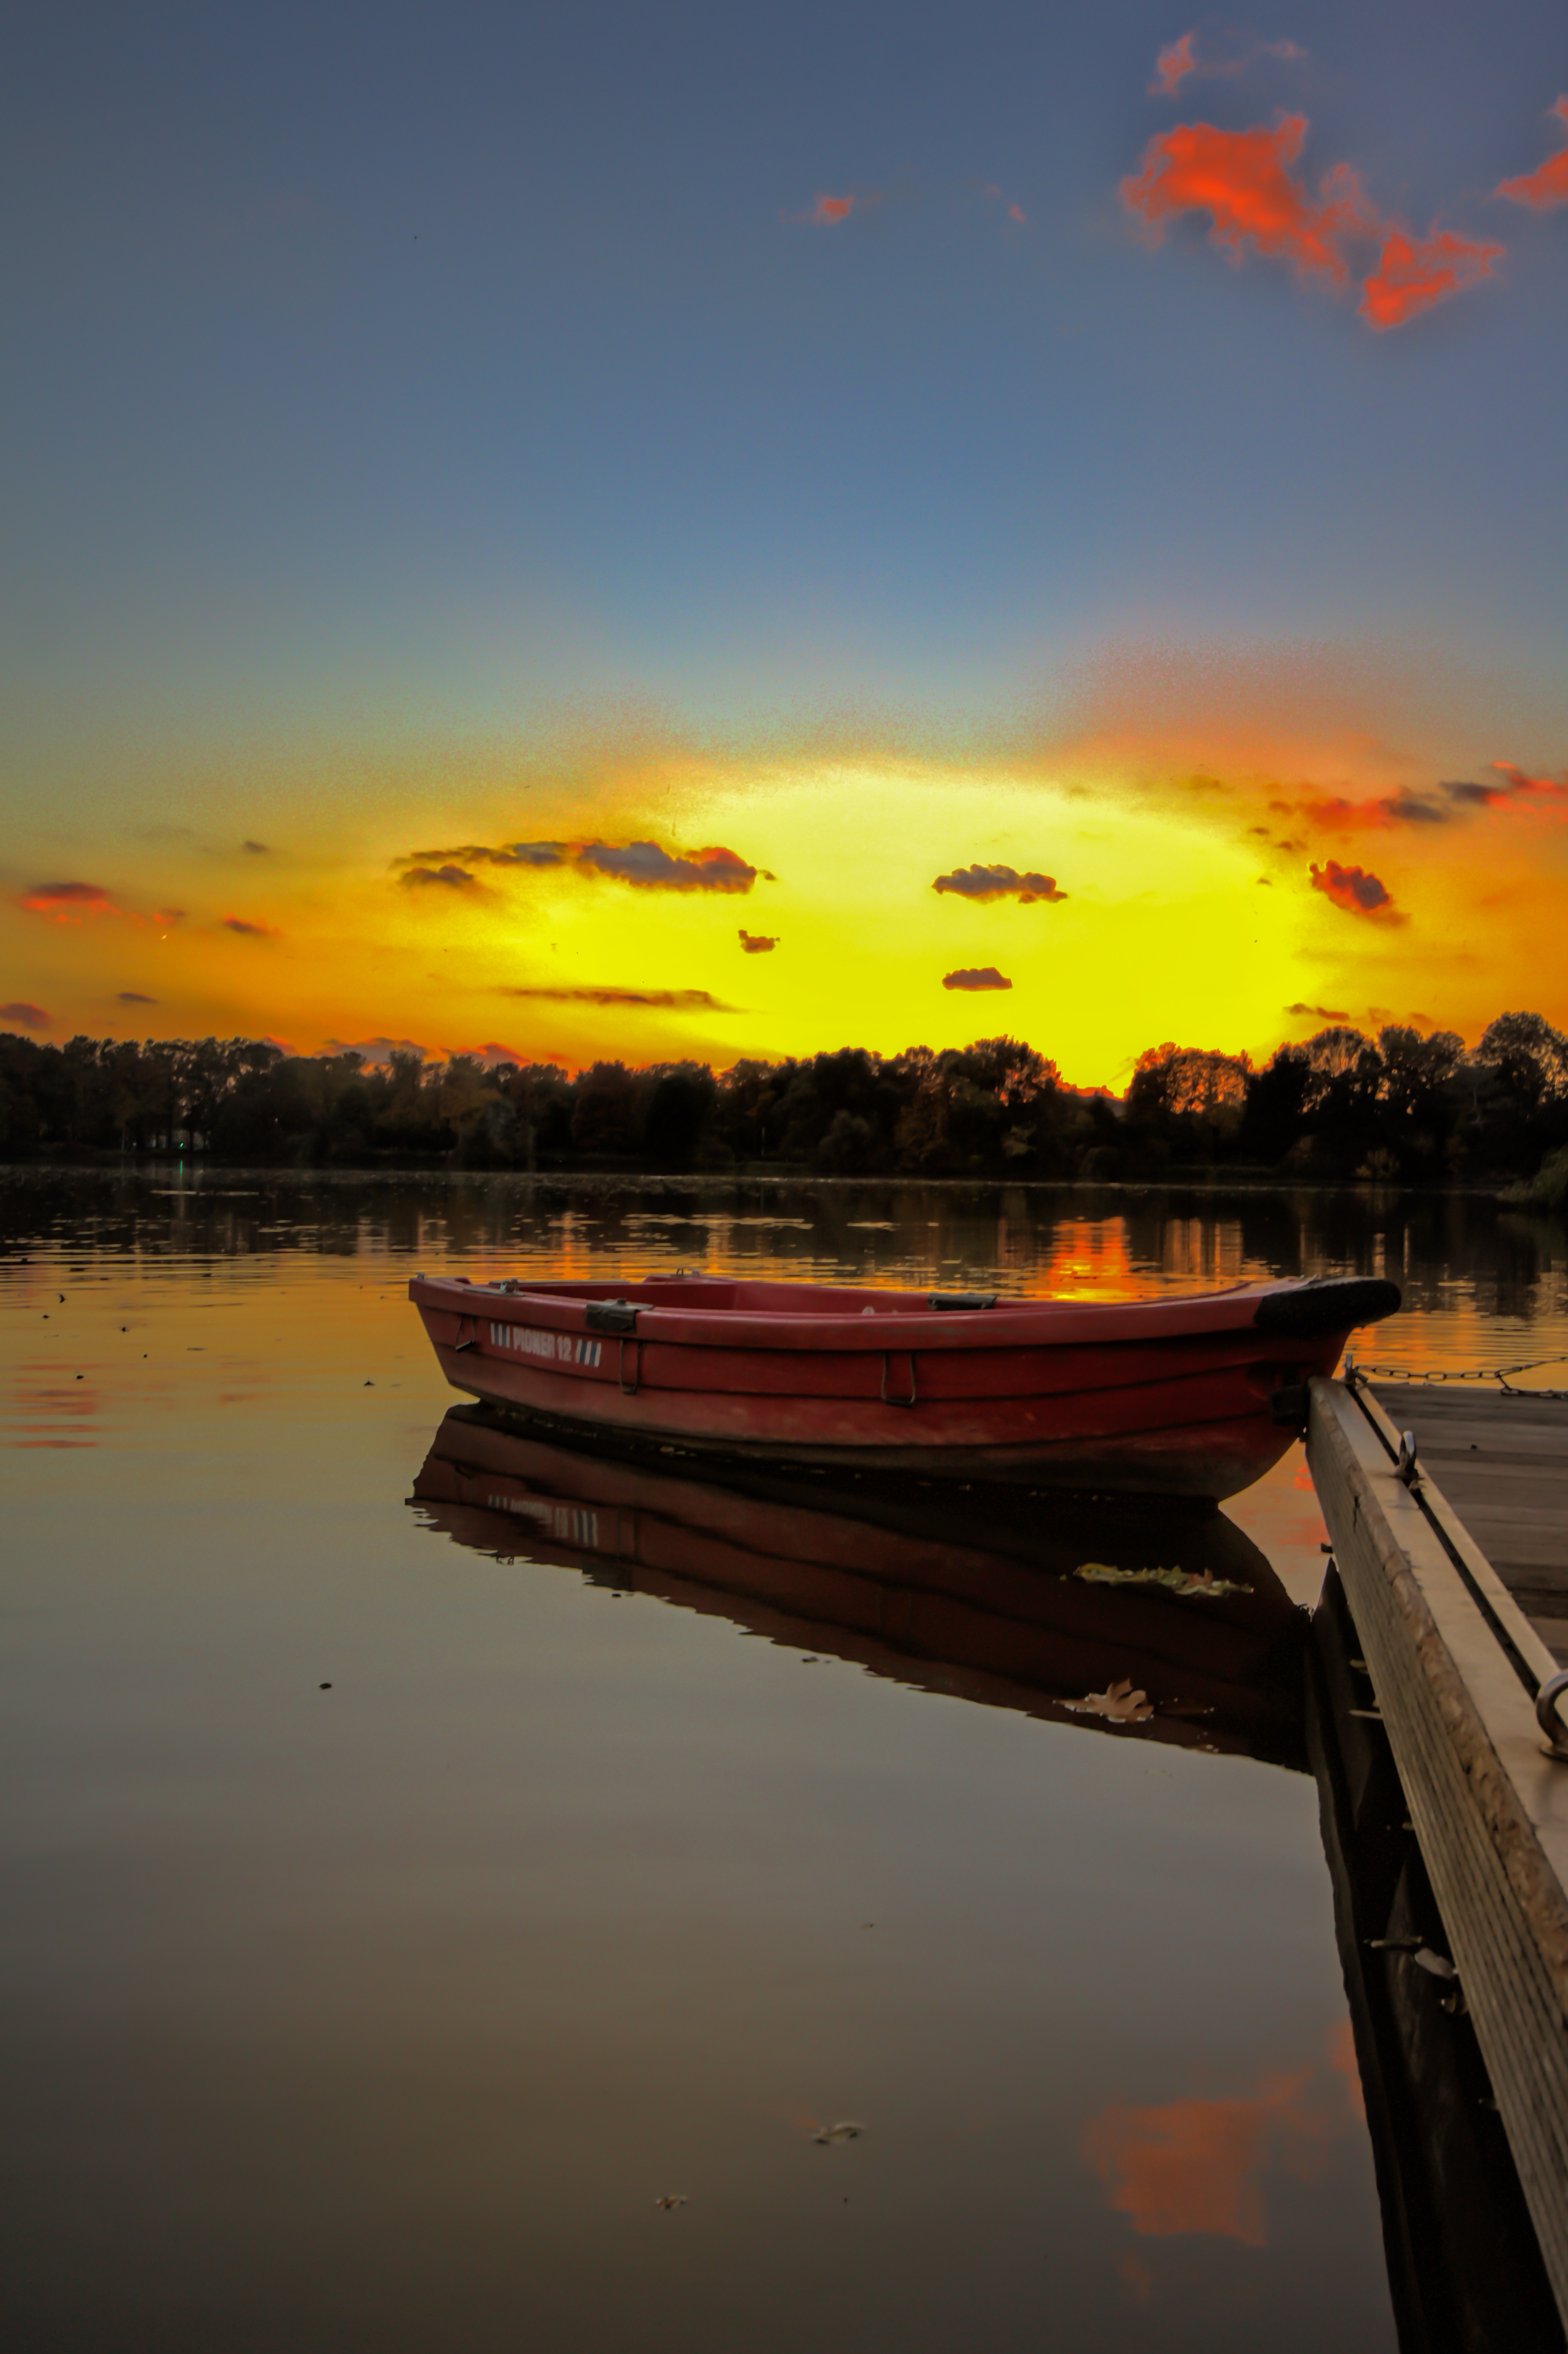
beach, landscape, sea, coast, ocean, horizon, cloud, sky, sunrise, sunset, sunlight, morning, shore, wave, dawn, dusk, evening, reflection, bay, gelsenkirchen, afterglow, berger lake